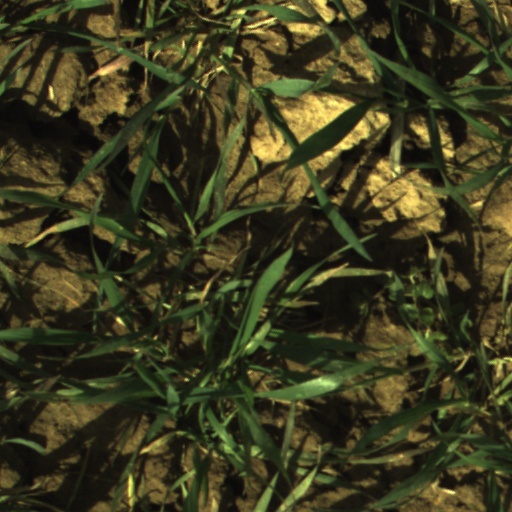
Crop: wheat